Mark Flanagan (chef)

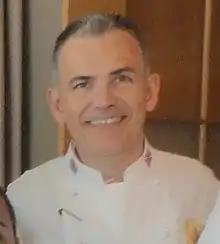
Mark Flanagan in 2014, during the annual meeting of "Le Club des Chefs des Chefs"

Mark Flanagan is a British chef, known to be the personal chef of Charles III and head chef of the Royal Household.